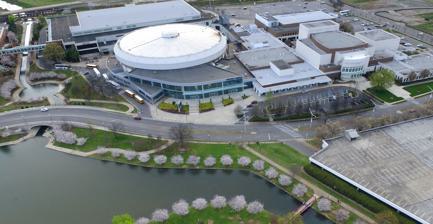
Building: Von Braun Center
Country: United States of America
Year built: 1975
Arena in Alabama, United States Von Braun Center Aerial view of complex (c.2016) Address 700 Monroe Street Location Huntsville, Alabama , U.S. Coordinates 34°43′37″N 86°35′27″W / 34.726990°N 86.590887°W / 34.726990; -86.590887 Owner City of Huntsville Operator Huntsville/Madison County Convention & Visitors Bureau Opened March 14, 1975 ( 1975-03-14 ) Renovated 2010-11 2019-21 2022 Construction cost $ 15 million ($103 million in 2023 dollars ) Former names Huntsville Civic Center (planning/construction) Von Braun Civic Center (1975-97) Banquet/ballroom 6,700 (South Hall) 1,365 (East Hall) 1,200 (North Hall) Theatre seating 8,300 (Propst Arena) 1,955 (Smith Concert Hall) 1,575 (Mars Music Hall) 502 (The Playhouse) Enclosed space • Total space 368,938 square feet (34,275.5 m 2 ) • Exhibit hall floor 148,864 square feet (13,829.9 m 2 ) • Breakout/meeting 38,668 square feet (3,592.4 m 2 ) • Ballroom 37,544 square feet (3,488.0 m 2 ) Website vonbrauncenter .com Building details General information Current tenants Alabama-Huntsville Chargers ( NCAA ) (1979–present) Huntsville Lasers ( GBA ) (1991–92) Huntsville Blast ( ECHL ) (1993–94) Huntsville Tornado ( CHL ) (2000–2001) Huntsville Channel Cats ( SHL / CHL / SEHL ) (1995–2000, 2003–04) Huntsville Fire ( EISL ) (1997–98) Tennessee Valley Vipers ( af2 ) (2000–04, 2006–09) Huntsville Flight ( NBDL ) (2001–05) Huntsville Havoc ( SPHL ) (2004–present) Tennessee Valley Raptors ( UIF ) (2005) Alabama Vipers ( AFL ) (2010) Alabama Hammers ( SIFL / PIFL ) (2011–15) Groundbreaking February 23, 1973 ( 1973-02-23 ) Design and construction Architect(s) Booz-Allen-Hamilton Renovating team Architect(s) Matheny Goldmon Structural engineer Hodnett Hurst Engineers, Inc. and Geiger Engineers Services engineer Peter Basso Associates Civil engineer CRS Engineering, Inc. Other designers AVANT ACOUSTICS LLC and Peerbolte Creative LLC Main contractor VCC The Von Braun Center (known as Von Braun Civic Center until 1997) is an entertainment complex, with a maximum arena seating capacity of 9,000, located in Huntsville, Alabama . The original facility debuted in 1975 and has undergone several significant expansions since its opening. In addition to the arena, the VBC complex features multiple exhibit halls, a concert hall, a playhouse, a music venue, and several additional facilities for meetings and exhibitions. History It is named in honor of Wernher von Braun , the German - American rocket scientist . After von Braun's work for Nazi Germany in World War II , he was brought to the United States Army 's Redstone Arsenal along with many colleagues via Operation Paperclip . Their work laid the foundation for the United States space program.  Planning for the facility began in 1965. The original construction included the sports arena, an exhibit hall space now known as East Hall, a concert hall, a playhouse, and museum space for the Huntsville Museum of Art .  The arena as originally built seated about 8,000 for concerts, and included scoreboards and a refrigerated floor for ice events.  The concert hall included an orchestra rehearsal room, dressing space for performers, and a lounge for patrons.  The facility, originally referred to as the "Von Braun Civic Center", opened on March 14, 1975. The VBC's first expansion was a west-side addition to the exhibit hall, opened in 1980 and originally referred to as West Hall (the combined space is now called simply East Hall).  Expanded kitchen facilities for catering were added in 1983.  Originally this was a standalone building, but it became incorporated into the construction of North Hall in 1987.  North Hall was constructed as a high-end exhibit and ballroom space, with carpeting and decorative lighting.  A second-floor gallery can be opened to the main space or closed off, and it has a variety of meeting rooms and salons attached. In 1993 the city was bidding to host a meeting of the American Bowling Congress , which would require space for bowling lanes and exhibits for six months. In order to supply the space, the city agreed to the construction of South Hall, which opened in 1997. Around that same time, the word "Civic" was dropped from the facility's name. South Hall is the VBC's largest exhibit space at 100,800 sq ft (9,365 m 2 ); it includes a large lobby area, a partitionable ballroom, and an underground parking garage. Its construction involved eliminating a portion of Williams Avenue and re-routing part of Monroe Street.  A sky walk connecting South Hall to a newly constructed adjacent hotel was added in 2006. The oldest portions of the facility underwent renovation in 2011.  The improvements included new seating for the arena, reconstruction of the arena and concert hall lobbies, and a new exterior facade. Another expansion in 2020 created Mars Music Hall and Rhythm on Monroe. Mars Music Hall can be figured with pit-style standing area for about 1,100 with additional night-club style seating on a mezzanine level or can be configured with seats on the floor for about 800.  Across the hall, Rhythm on Monroe offers a variety of selections from pub grub to upscale dining and features a rooftop bar overlooking Huntsville. Major renovations to the high-end exhibit space, North Hall were completed in 2023. Elvis Presley According to The Von Braun Center website, Elvis Presley appeared May 30 through June 1, 1975 for an unprecedented five performances. It was the first time Elvis had played that many consecutive performances in a venue outside of Las Vegas or Stateline, Nevada . Sports The VBC is the home of the Huntsville Havoc of the SPHL . Former sports teams at the VBC include the Huntsville Lasers and Huntsville Flight basketball teams, the Huntsville Blast , Huntsville Tornado and Huntsville Channel Cats ice hockey teams, the Huntsville Fire ( EISL ) soccer team, the Alabama Vipers arena football team, the UAH Chargers ice hockey team , and the Alabama Hammers of the Professional Indoor Football League . The arena at one time hosted public ice skating, and youth hockey and figure skating programs, but those activities have since been moved to another facility. On February 10, 2007, the Huntsville Havoc beat the Knoxville Ice Bears 7–6, in front of the largest crowd for a sporting event in the VBC's history, with 7,083 fans. It was the site of the first-ever Total Nonstop Action Wrestling card, which featured in-ring cameos by Toby Keith and Sterling Marlin . WWE held its September 8, 2003 episode of WWE Raw at the arena. All Elite Wrestling (AEW) held its February 5, 2020 and February 28, 2024, episodes of AEW Dynamite at the arena. In 2024, the VBC began hosting the conference tournament for Men's and Women's basketball for Conference USA . Entertainment and culture The arena has hosted numerous rock, pop, and country music concerts. Three music videos for the band, Kansas promoting the Monolith Album - featuring a Sci-Fi Native American: On the Other Side, Away from you, and People of the South Wind were film in and on the Von Braun Center. The VBC Concert Hall has been the home venue for the Huntsville Symphony Orchestra since the facility opened in 1975. The concert hall also hosts the productions of the Broadway Theater League.  The playhouse hosts the productions of Theatre Huntsville, the Fantasy Playhouse Children's Theater, and the Jim Parker Songwriters Series, as well as numerous community events.  The yearly Panoply of the Arts outdoor festival takes place in Big Spring Park adjacent to the VBC. The VBC provided space for the Huntsville Museum of Art from its opening until 1998, when the museum moved to a nearby facility.  The former museum is now used as office space for VBC staff. This place is also hosting to FRC ( FIRST Robotics Competition ) Rocket City Regional event. Expansion Propst Arena On October 23, 2008, it was announced that the VBC Arena would undergo a massive $15M renovation and would be renamed the Propst Arena, after the family that donated $5M to the city for the expansion. On Friday, February 5, 2010, a groundbreaking ceremony was held marking further renovations to what is now known as the Mark C. Smith Concert Hall. See also List of convention centers in the United States References